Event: Typhoon Ruby
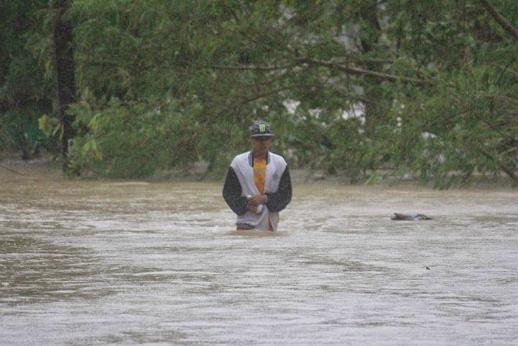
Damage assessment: damage